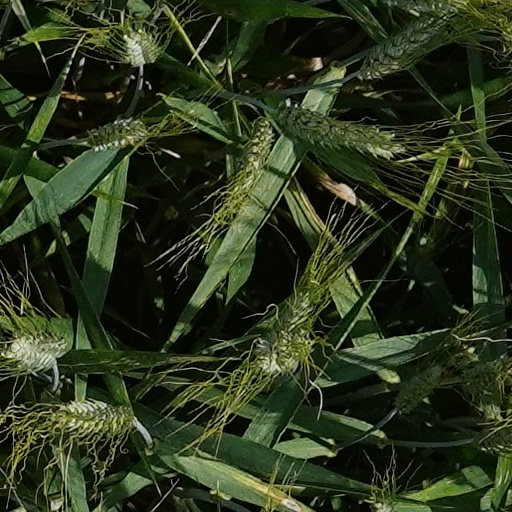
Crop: wheat